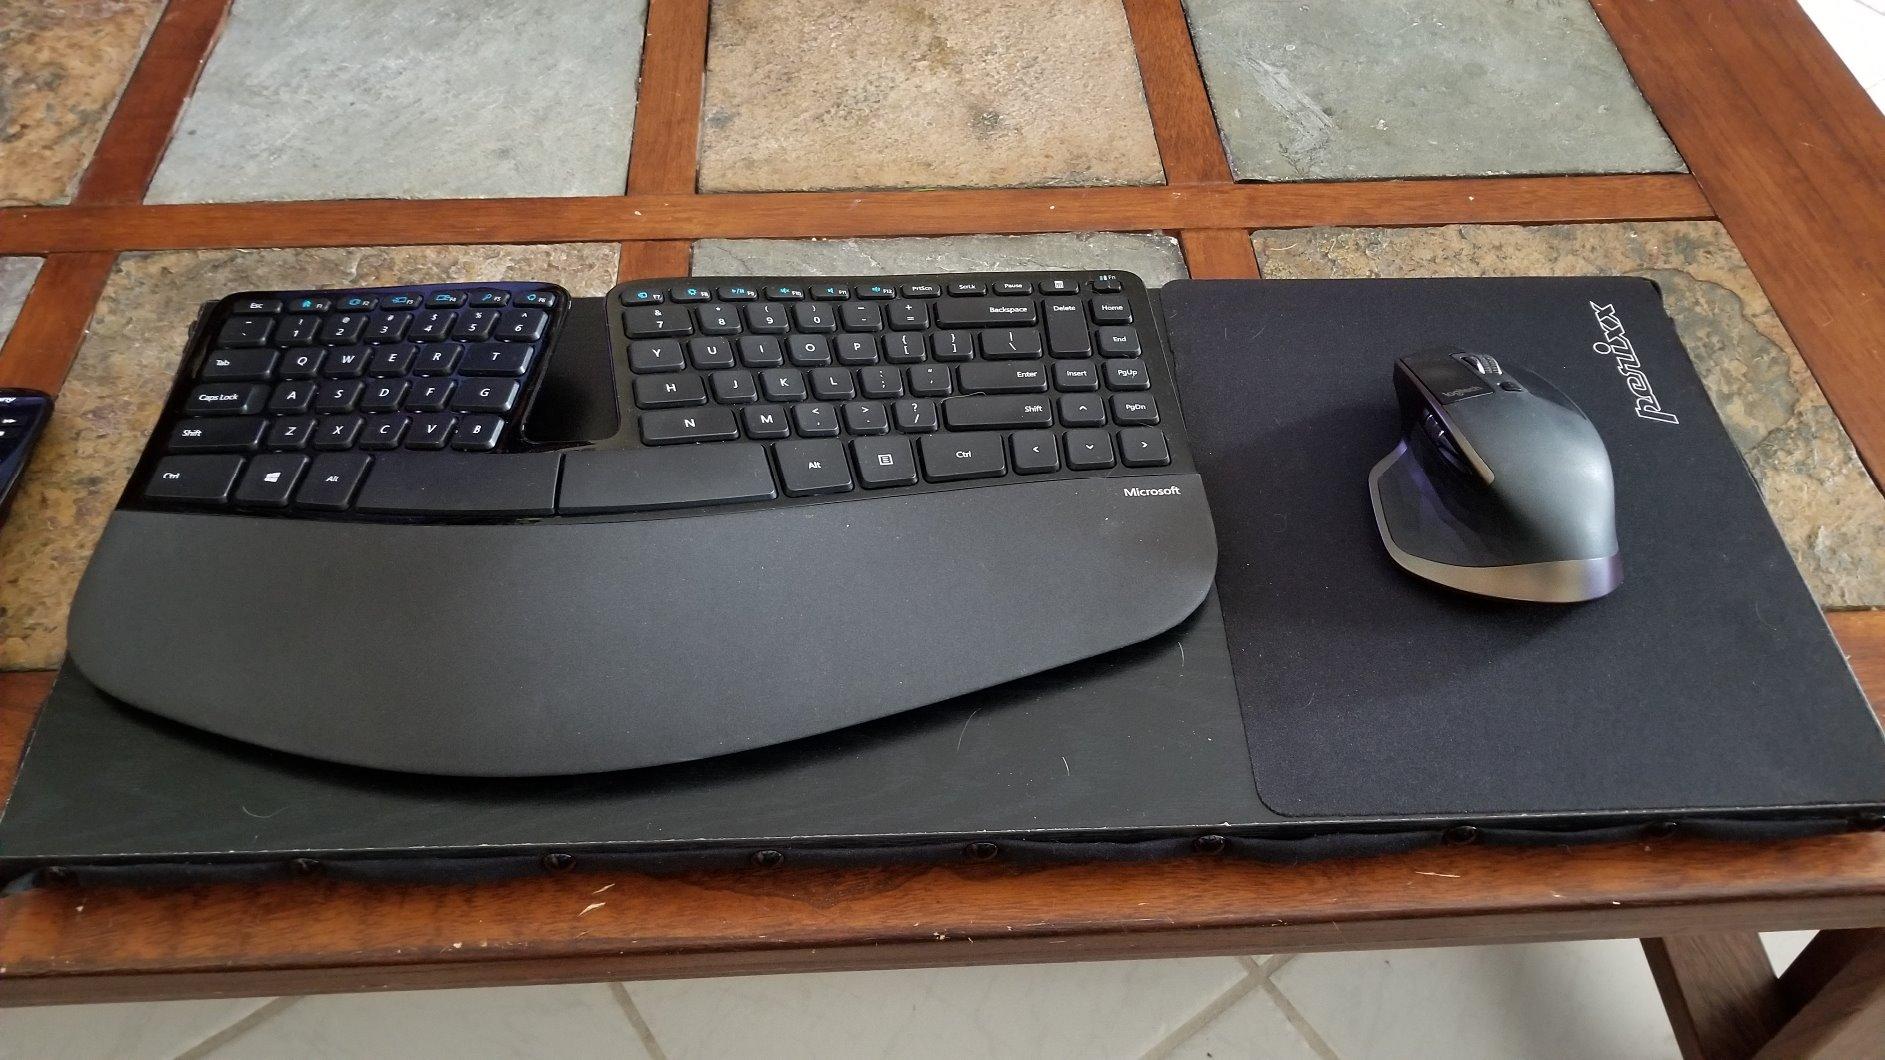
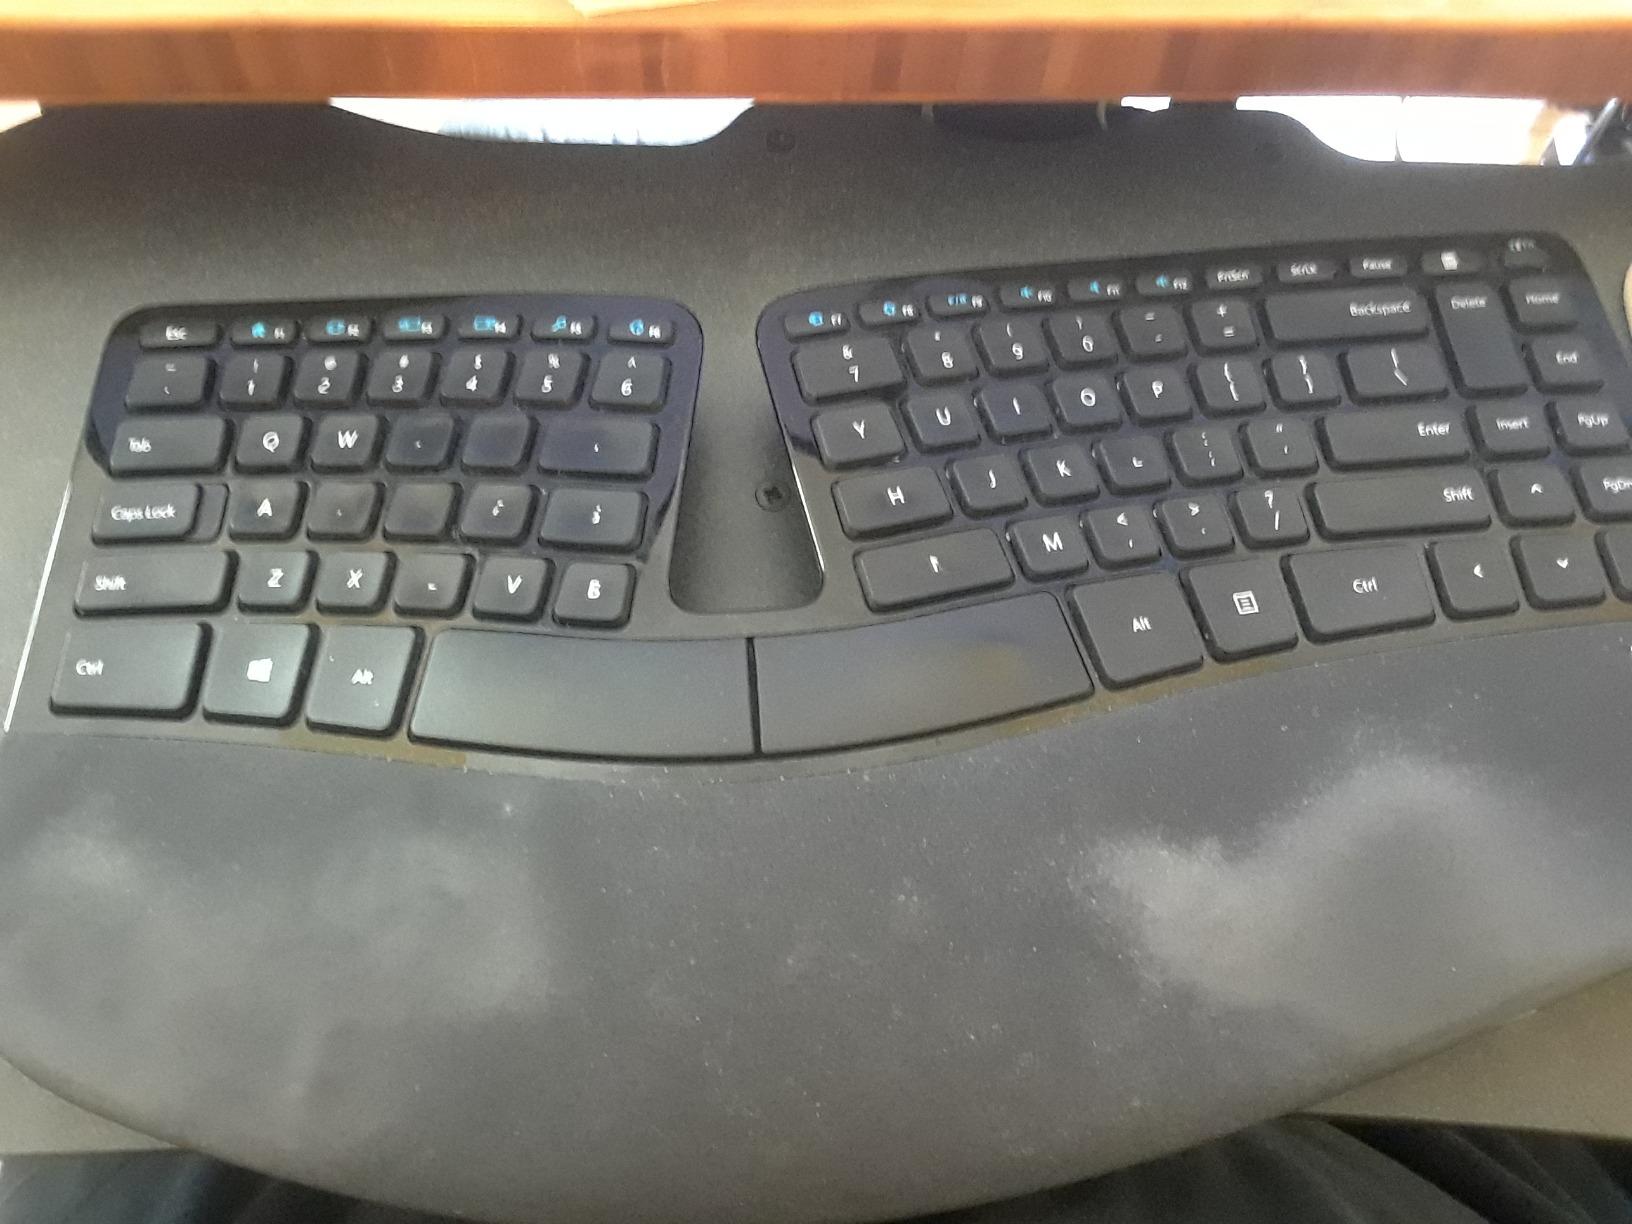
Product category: keyboard
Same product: yes